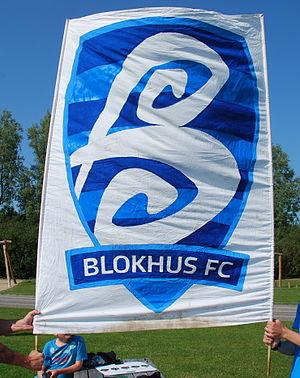
Le Blokhus FC est un club danois de football basé à Pandrup, Jammerbugt.